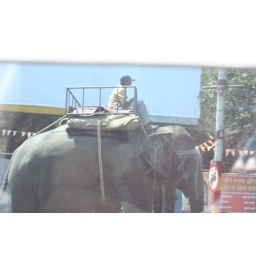
Elephant on a busy road in Bangalore, through the car window. Poor quality but it's an elephant! On the road!